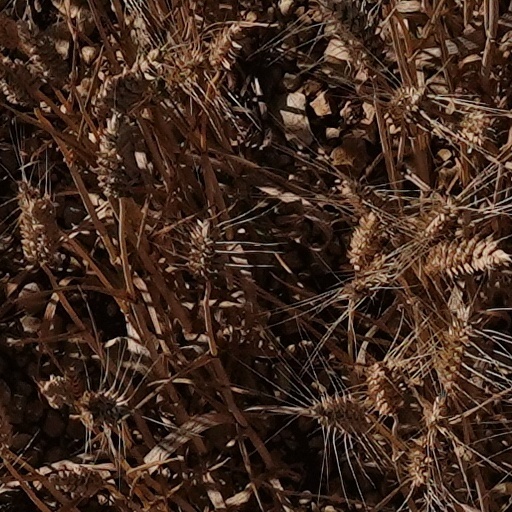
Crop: wheat